Lázár family

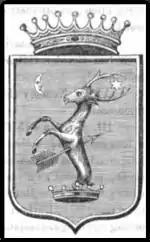
Coat of arms of Lázár family

The House of Lázár or Lázár de Szárhegy was a Hungarian noble family originating in the 15th century. The origins of the family come from a commune of people known as the Székely people or colloquially as the "Gyergyószárhegys" which were living in Transylvania within the medieval Kingdom of Hungary. The family was a subgroup of the Hungarian people that marked their roots in the Székely Land, with the foundation of the village named Lăzarea (Gyergyószárhegy) and the Lazar Castle.